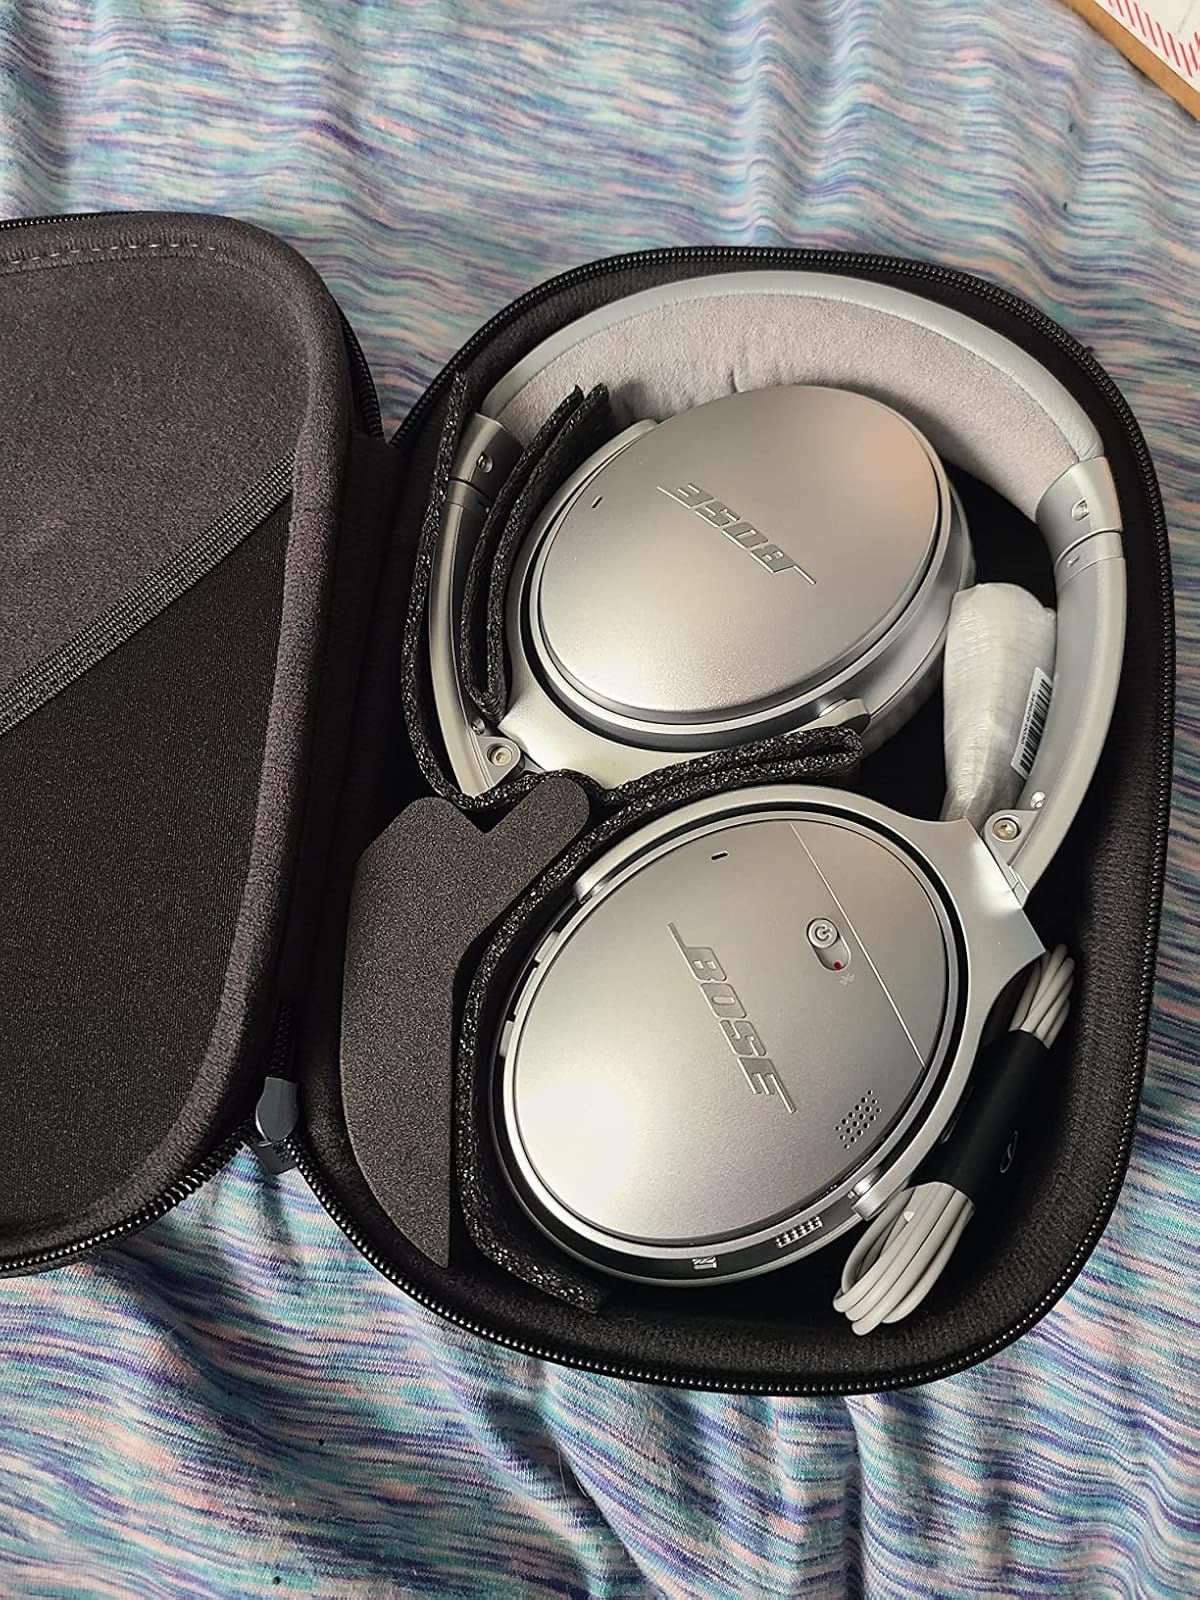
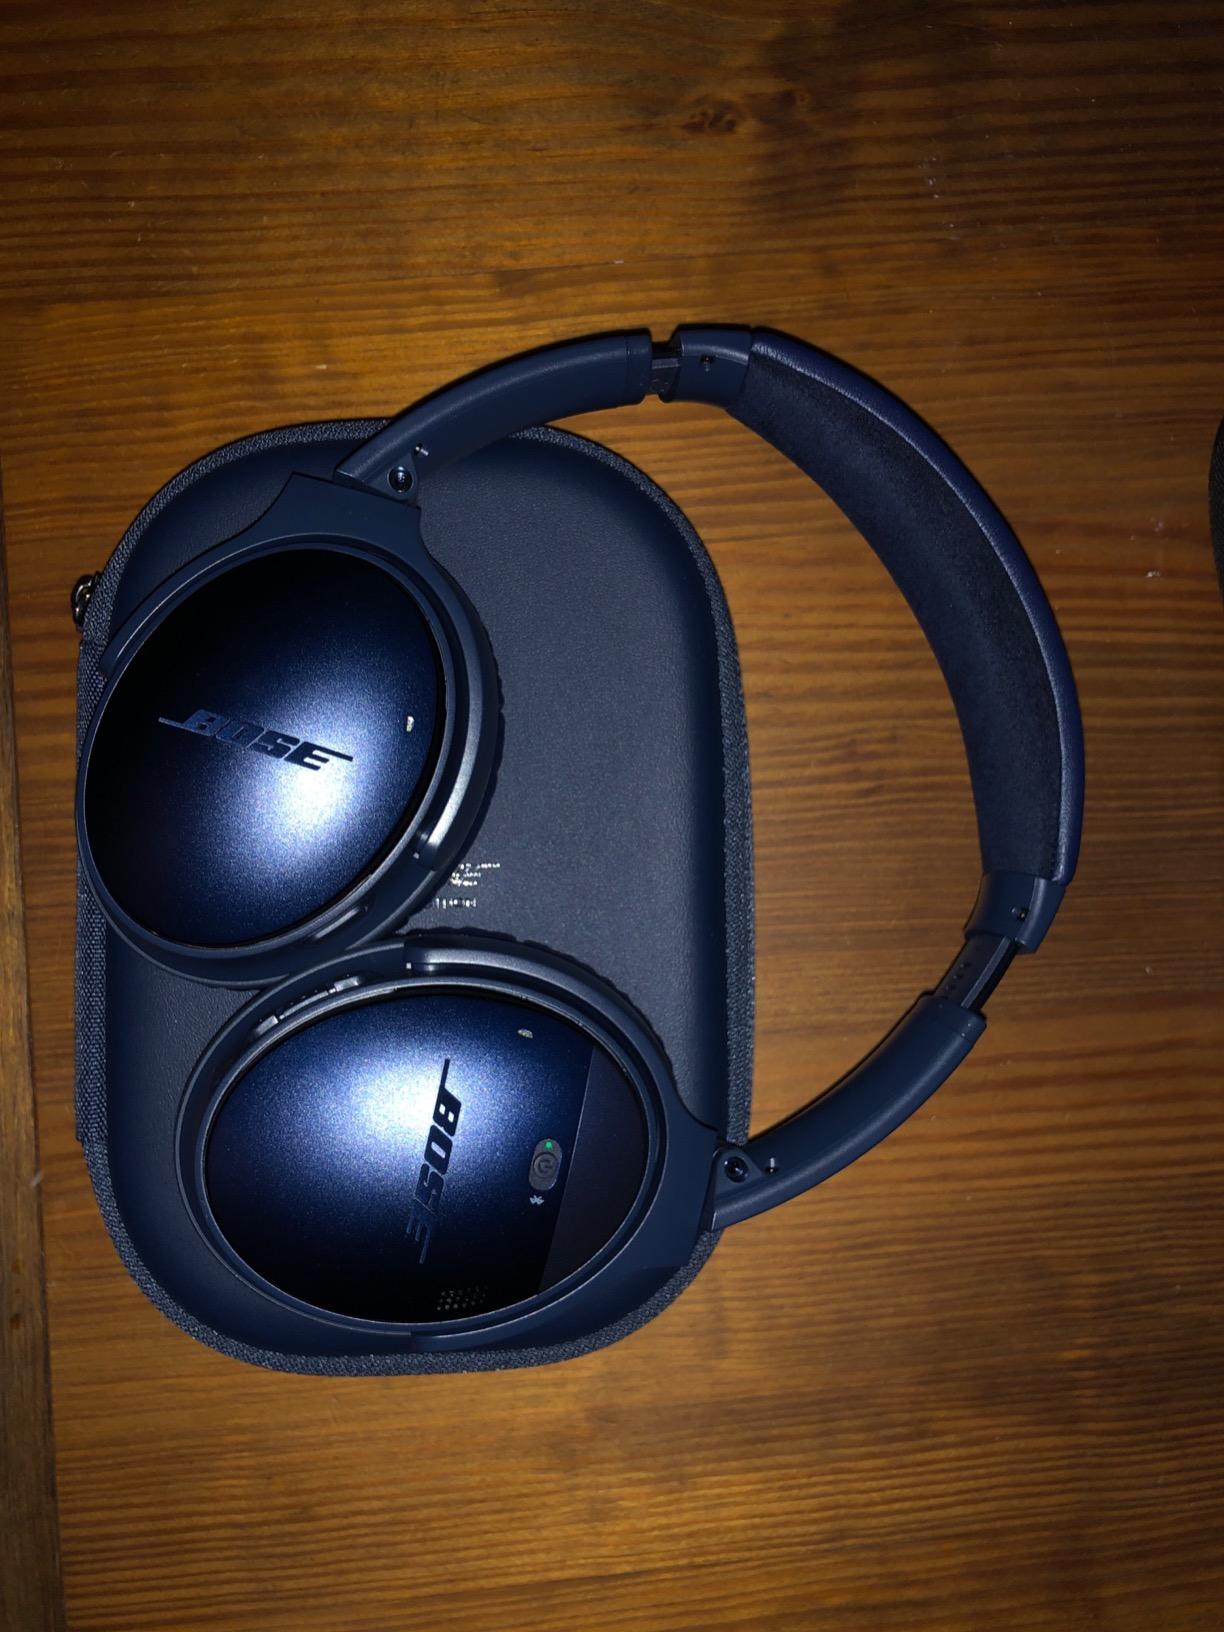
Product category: headphones
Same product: no